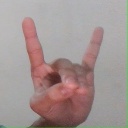
अक्षर: श